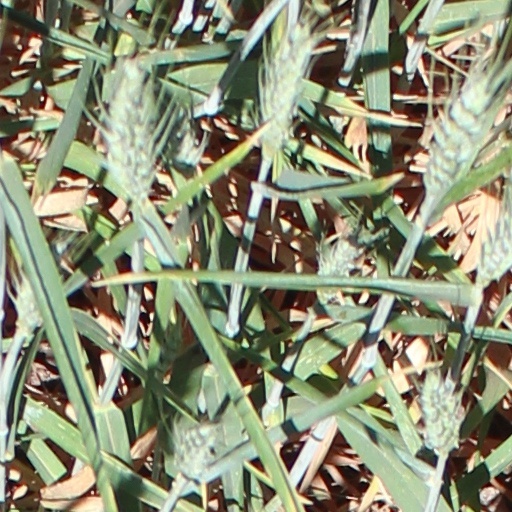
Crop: wheat